Brumleby

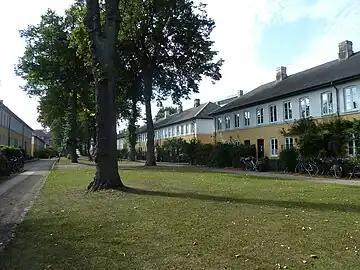
"Brumleby", Copenhagen

Brumleby is an enclave of terraced houses in Copenhagen, Denmark, located between Øster Allé and Østerbrogade, just south of Parken Stadium and St. James' Church. Built for indigent workers by the Danish Medical Association from 1854 to 1872, it is one of the earliest examples of social housing in Denmark and became a model for later projects.